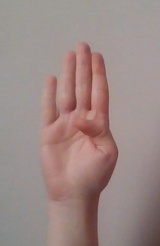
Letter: kaaf